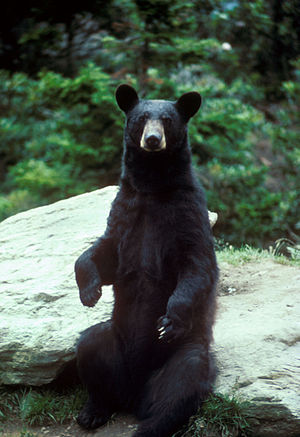
Amerikansk sortbjørn
Bjørne
Bjørne
Amerikansk sortbjørn også kaldet baribalen er en nordamerikansk bjørn. Bjørnen er dog ikke udbredt i den nordligste del af Canada og den vestlige del af Alaska.